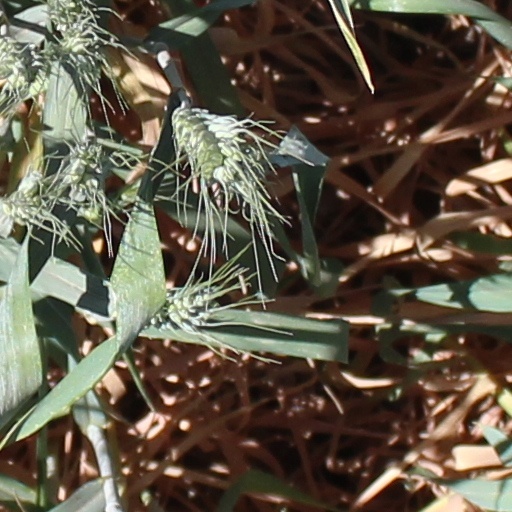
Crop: wheat